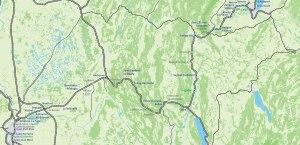
La ligne de Lyon-Perrache à Genève (frontière) est un axe important du réseau ferré français ; outre sa fonction de rocade régionale, elle assure entre Ambérieu-en-Bugey et Culoz une fonction de radiale en tant qu'accès à la ligne de la Maurienne et à la ligne du sillon alpin. Elle cumule donc des trafics très divers : TGV Paris-Genève et Évian, Genève-Sud de la France, TER Auvergne-Rhône-Alpes, Léman Express et trains de marchandises.